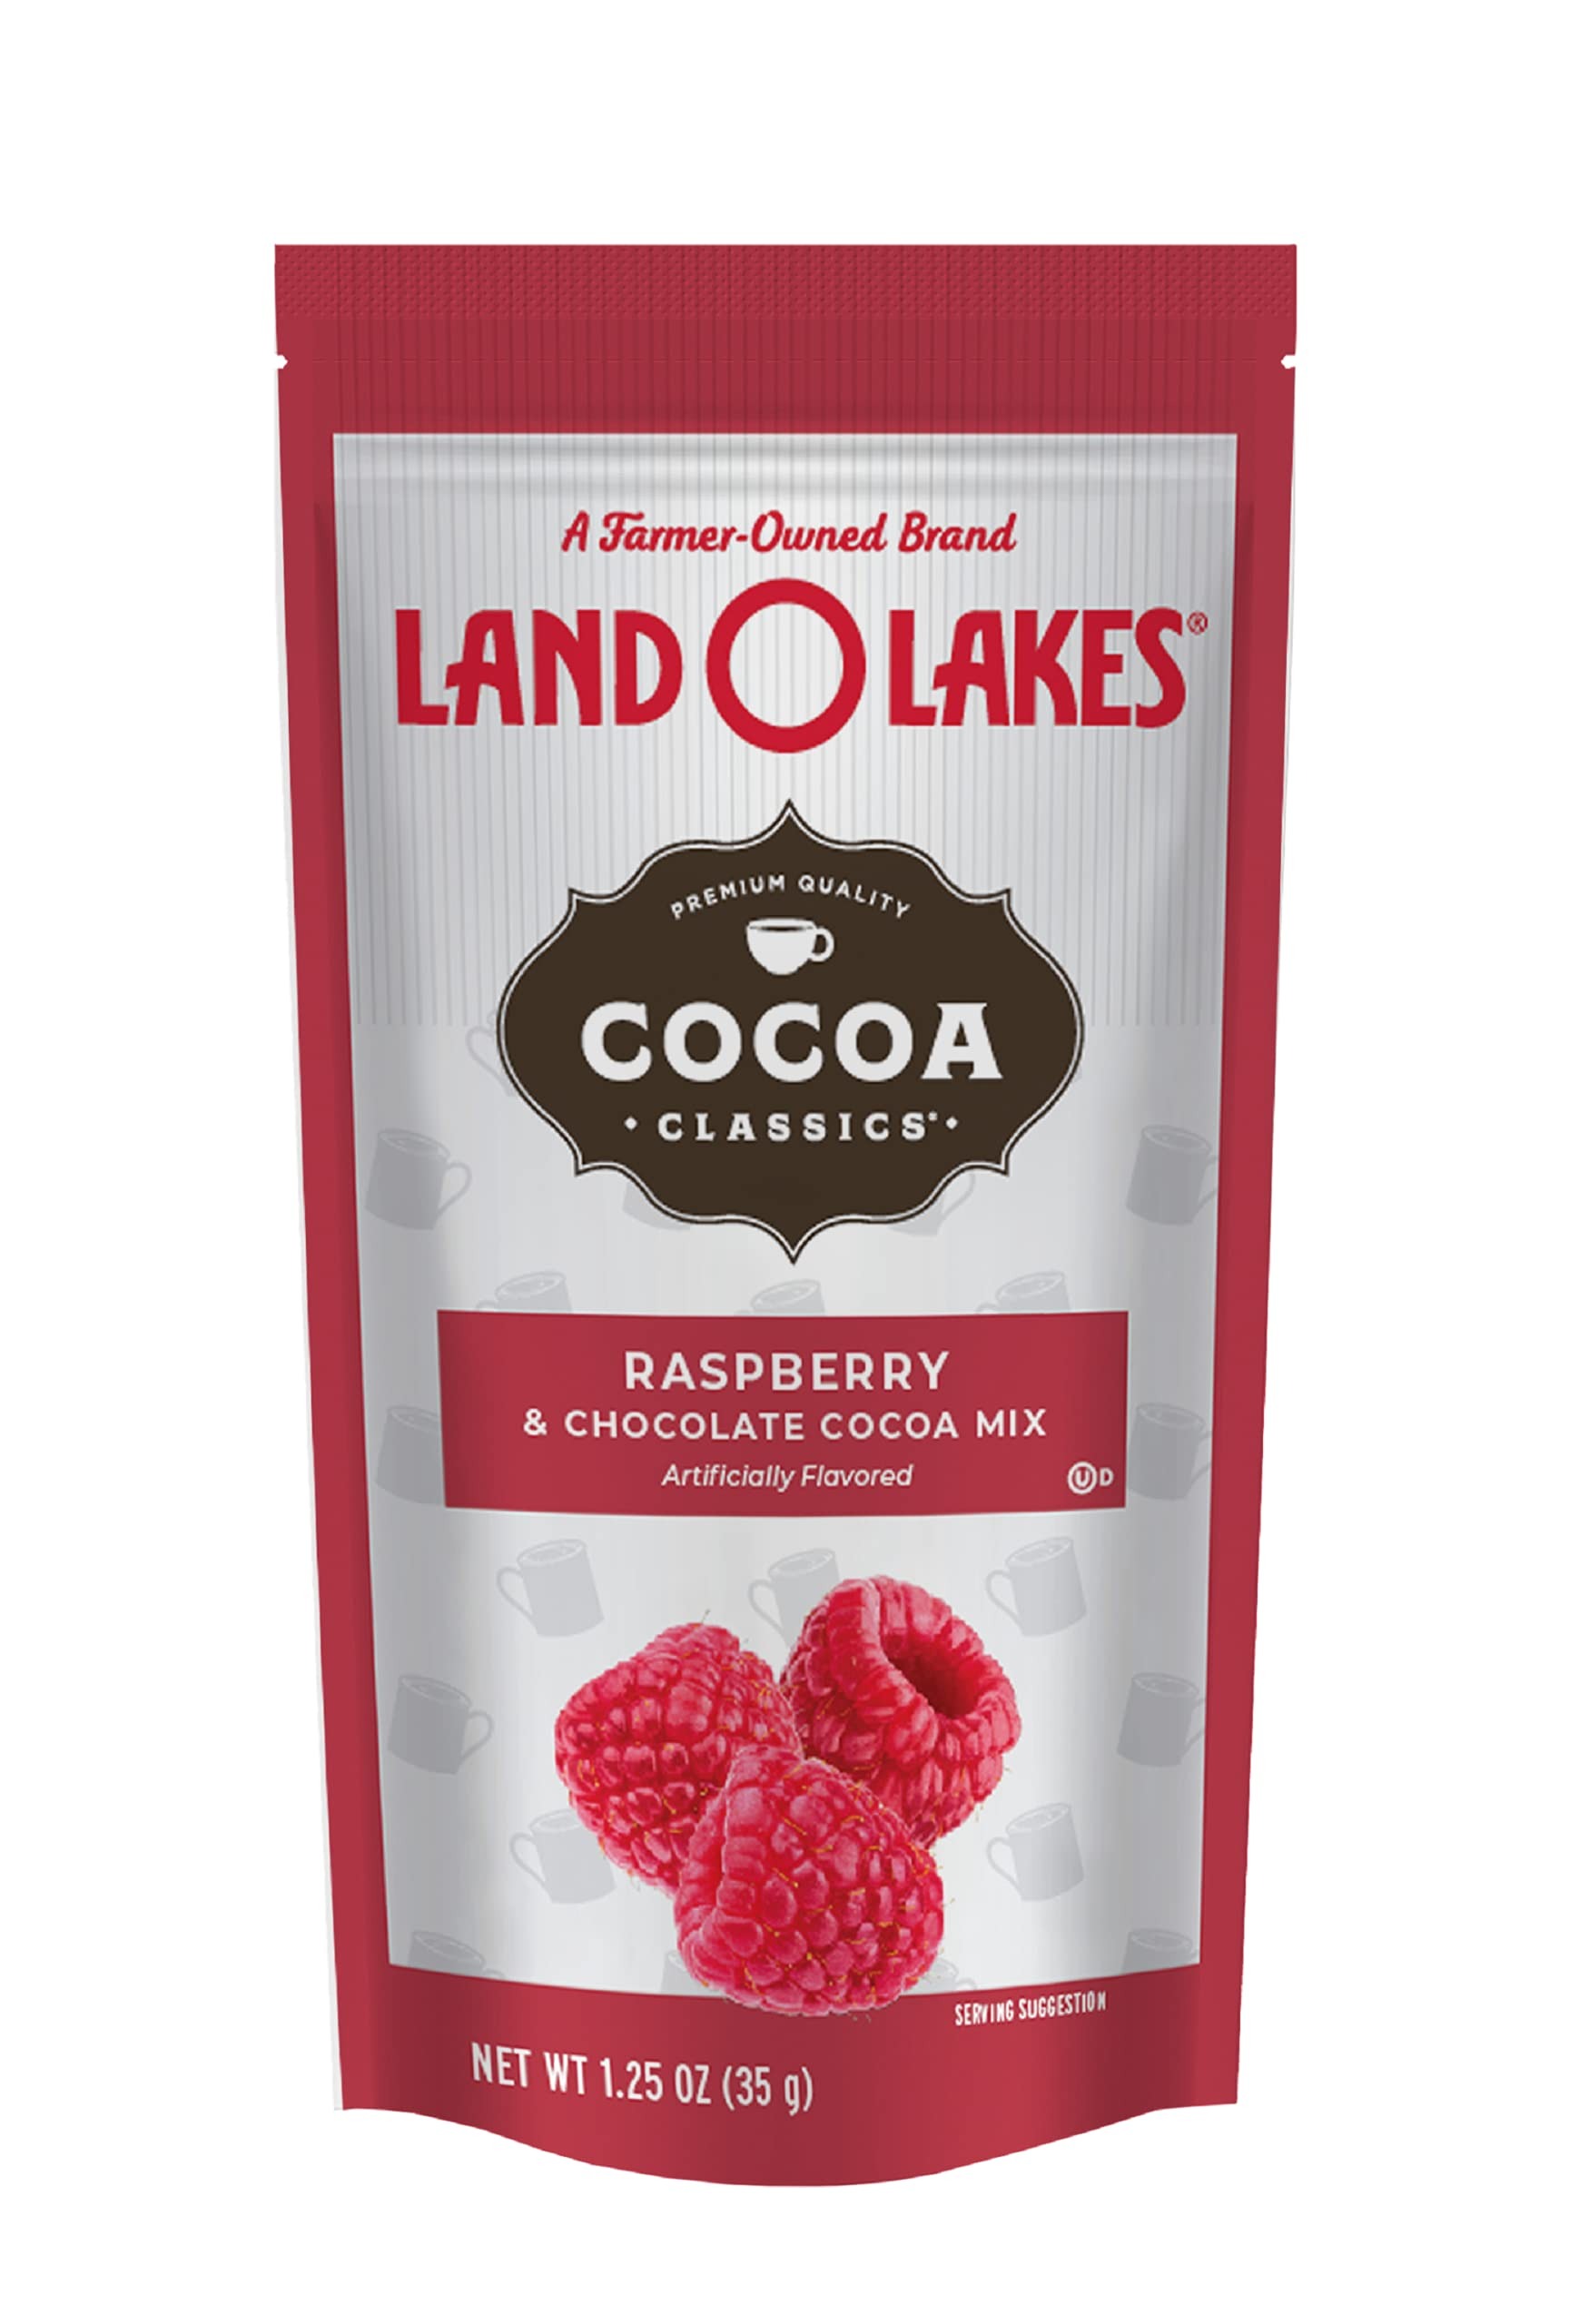
Item Name: Land O Lakes Cocoa Classics, Raspberry & Chocolate Hot Cocoa Mix, 1.25-Ounce Packets (Pack of 36)
Bullet Point 1: Value Pack of 3; 12 count boxes. Totaling 36 individual 1.25 Ounce packets
Bullet Point 2: Chocolate Raspberry cocoa: with a tangy, sweet raspberry flavoring and chocolate cocoa. This cocoa mix brings you quality flavors the entire family can enjoy
Bullet Point 3: Just add: hot water for a rich, creamy velvety cocoa that's made by using nonfat dry milk.
Bullet Point 4: Iced & Hot cocoa: to make iced cocoa, add 3 fluid ounces of hot water and stir. Pour over 3/4 cup (3 ounces) of cubed ice to make a delicious iced drink for cocoa year round!
Bullet Point 5: Kosher Dairy; Artificially Flavored
Value: 1.25
Unit: Ounce

Price: 17.47